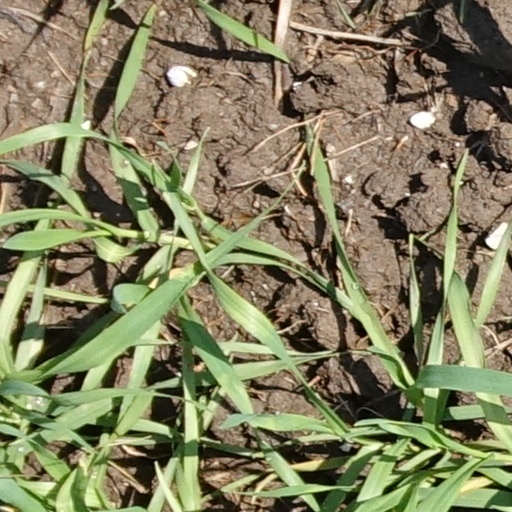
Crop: wheat